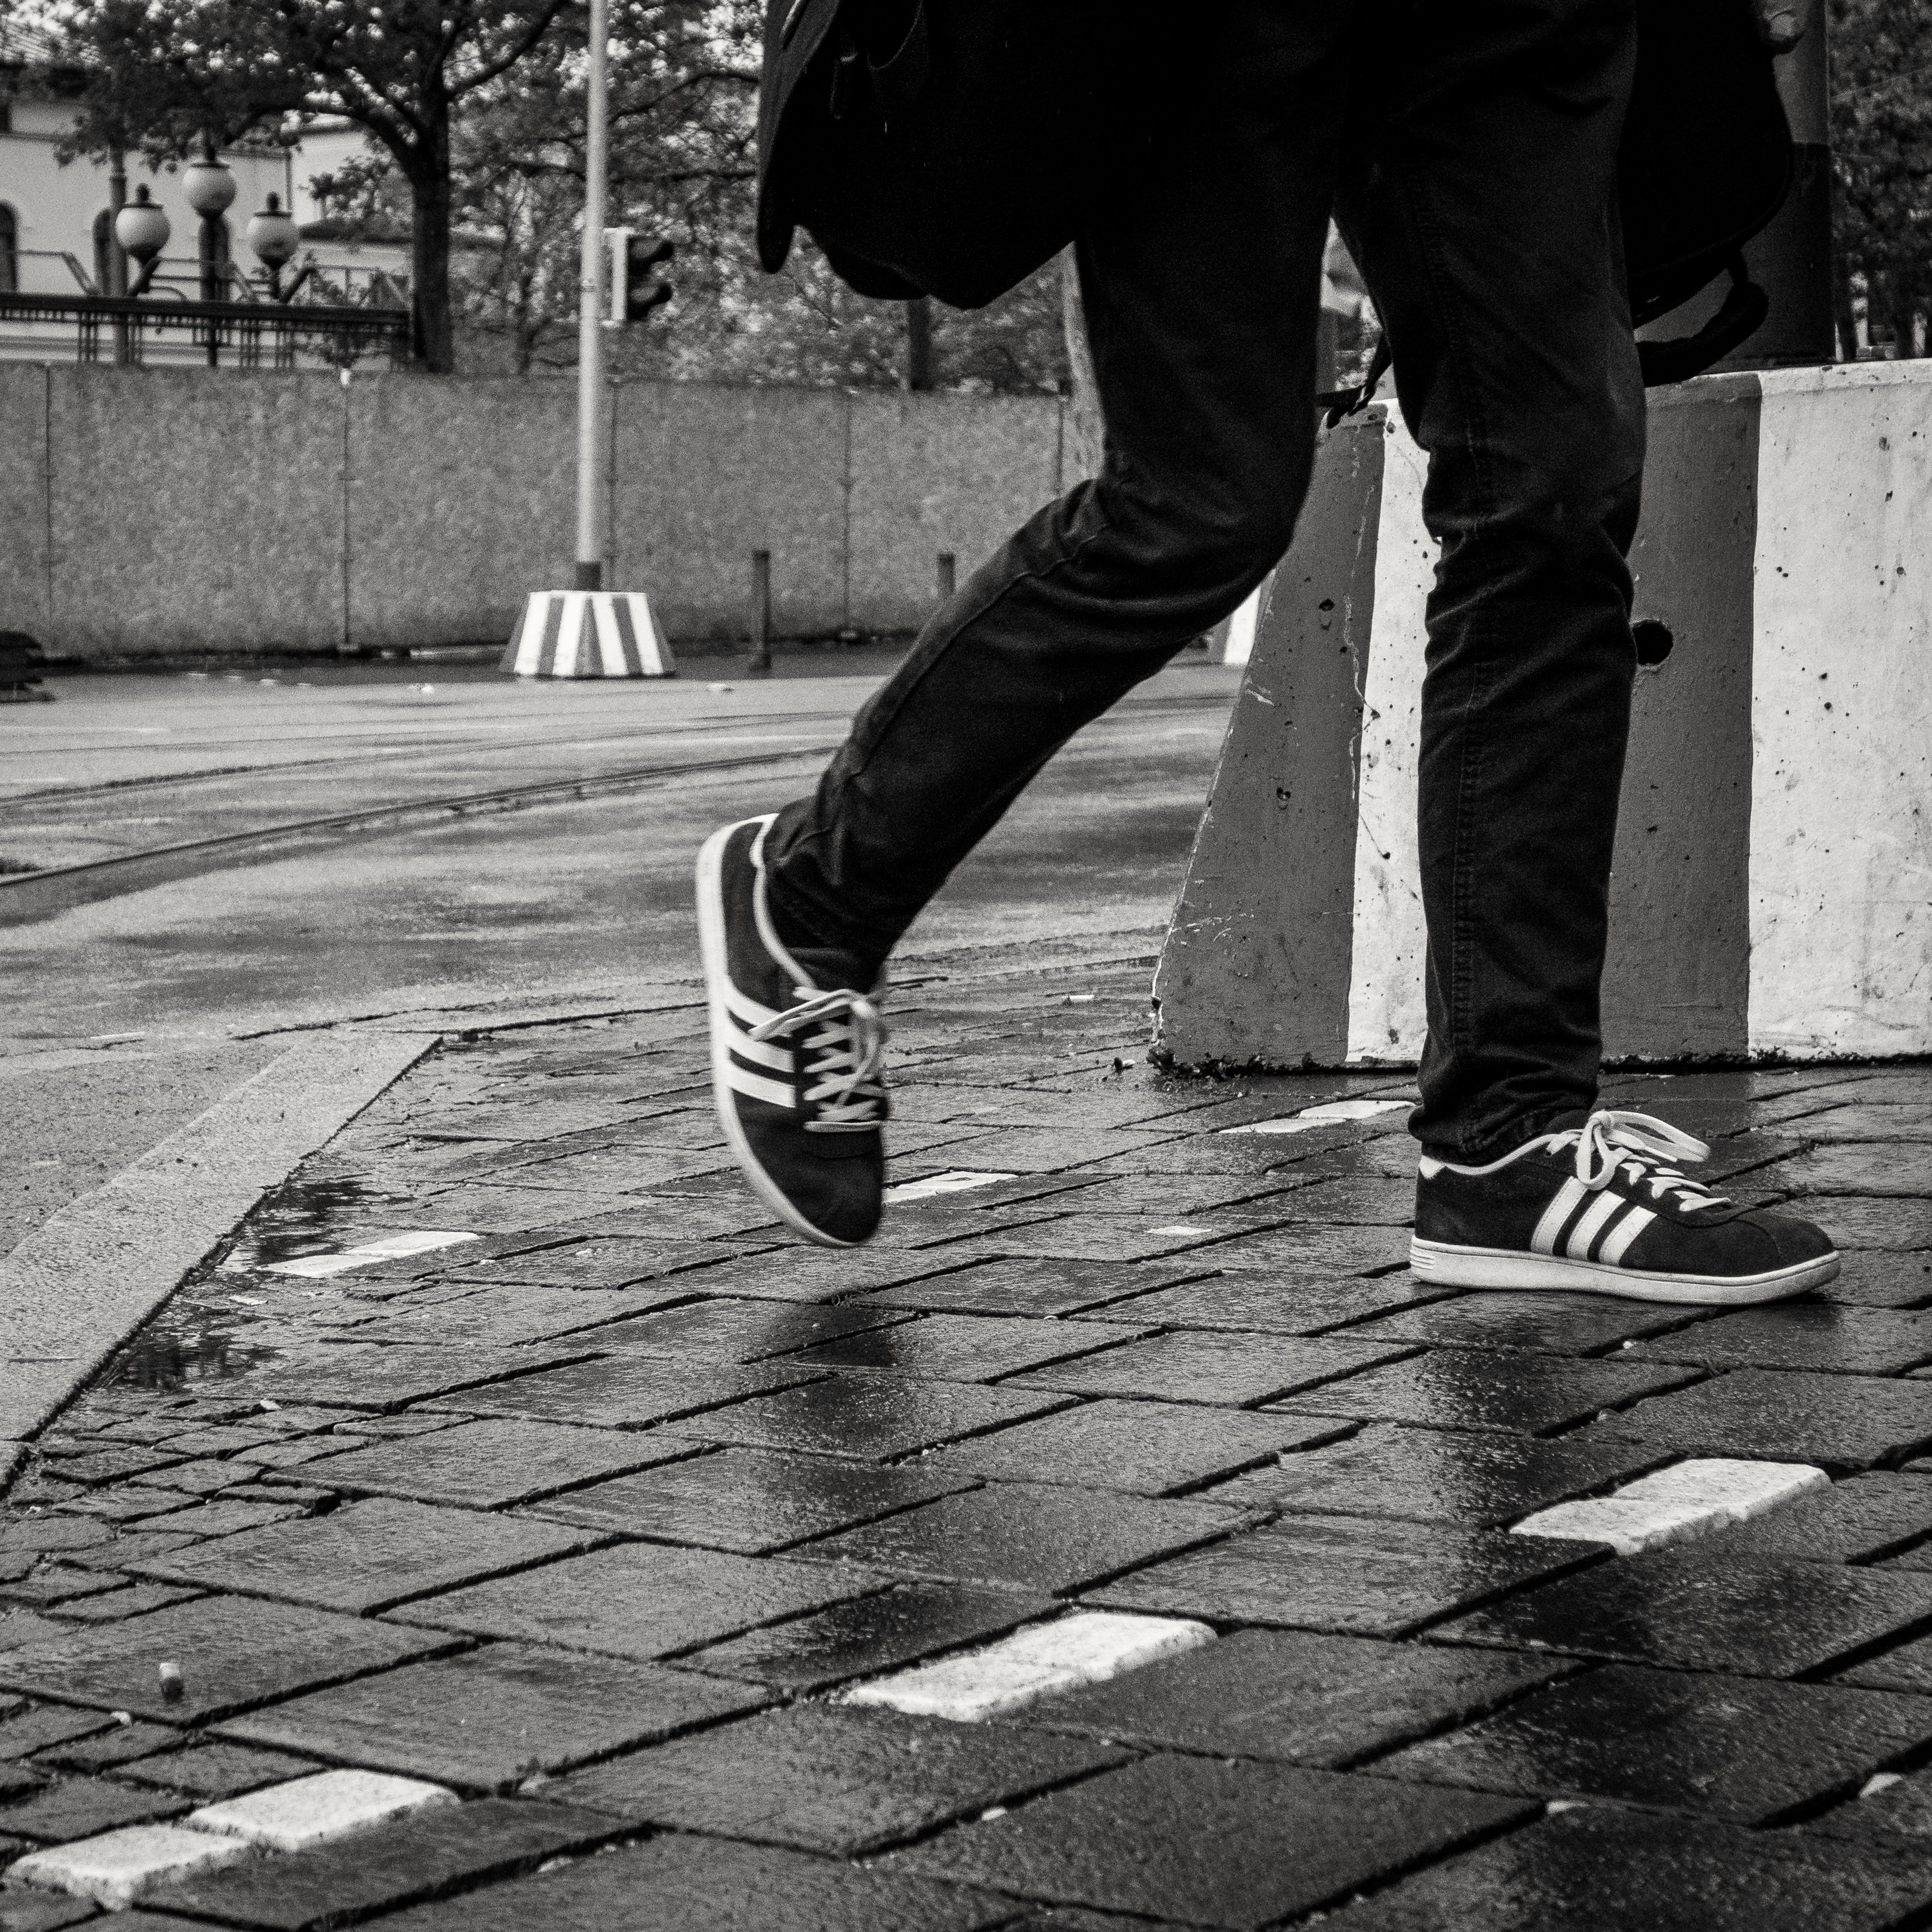
man, walking, black and white, people, road, white, street, photography, city, explore, pattern, line, clothing, black, monochrome, streetphotography, flickr, bw, shoes, blackandwhite, rainy, project, candid, creativecommons, infrastructure, adidas, footwear, stadt, photograph, germany, deutschland, sw, scene, bayern, bavaria, schwarzweis, 11, clothes, menschen, strase, unposed, ungestellt, strasenfotografie, muster, regnerisch, mann, 365, 366, augsburg, erwachsener, linie, project365, projekt, szene, adult, photoaday, pictureaday, project366, streettog, tog, zweisichtde, zweisichtig, bekleidung, kleidung, sonydscrx100ii, sonyrx100ii, flanieren, gehen, schlendern, spazieren, strolling, schuhe, gardener, g rtner, monochrome photography, human positions